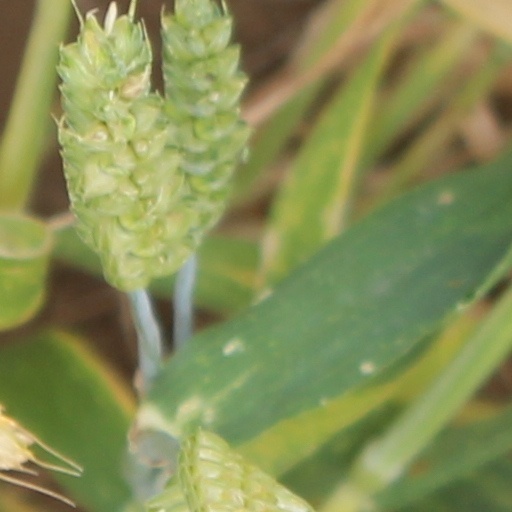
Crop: wheat